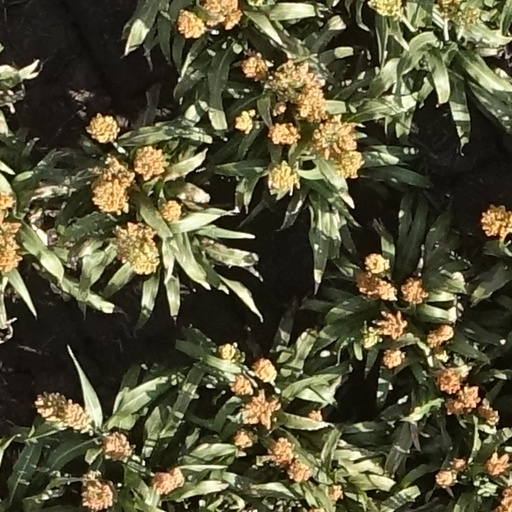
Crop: sorghum